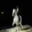
Label: horse